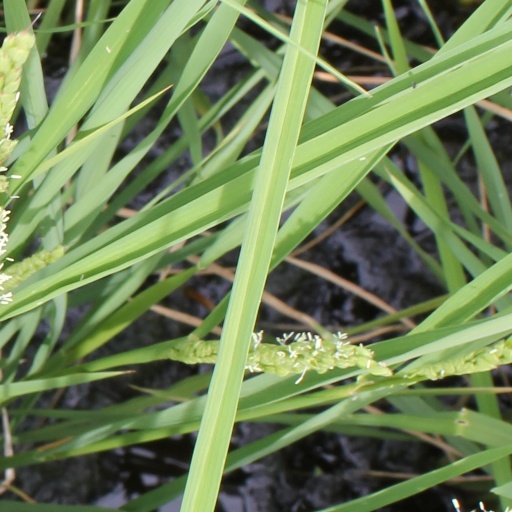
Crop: rice